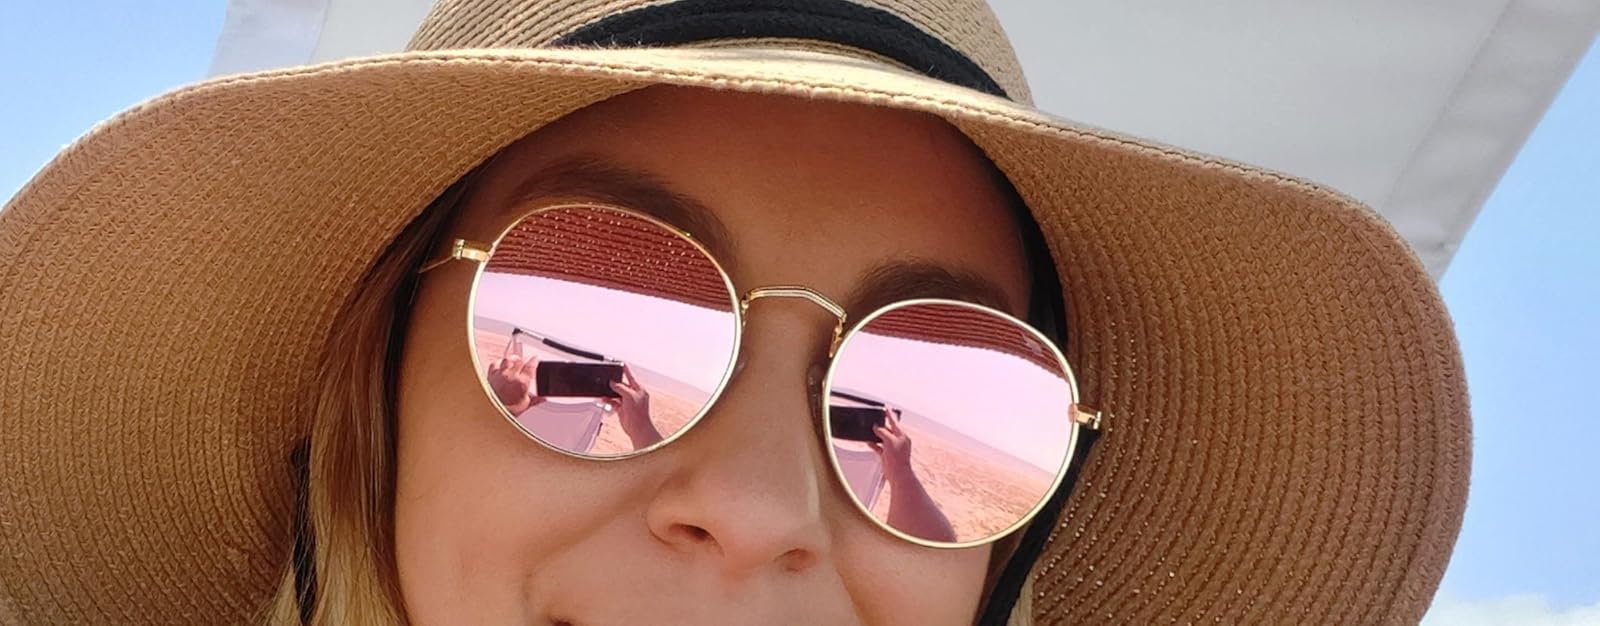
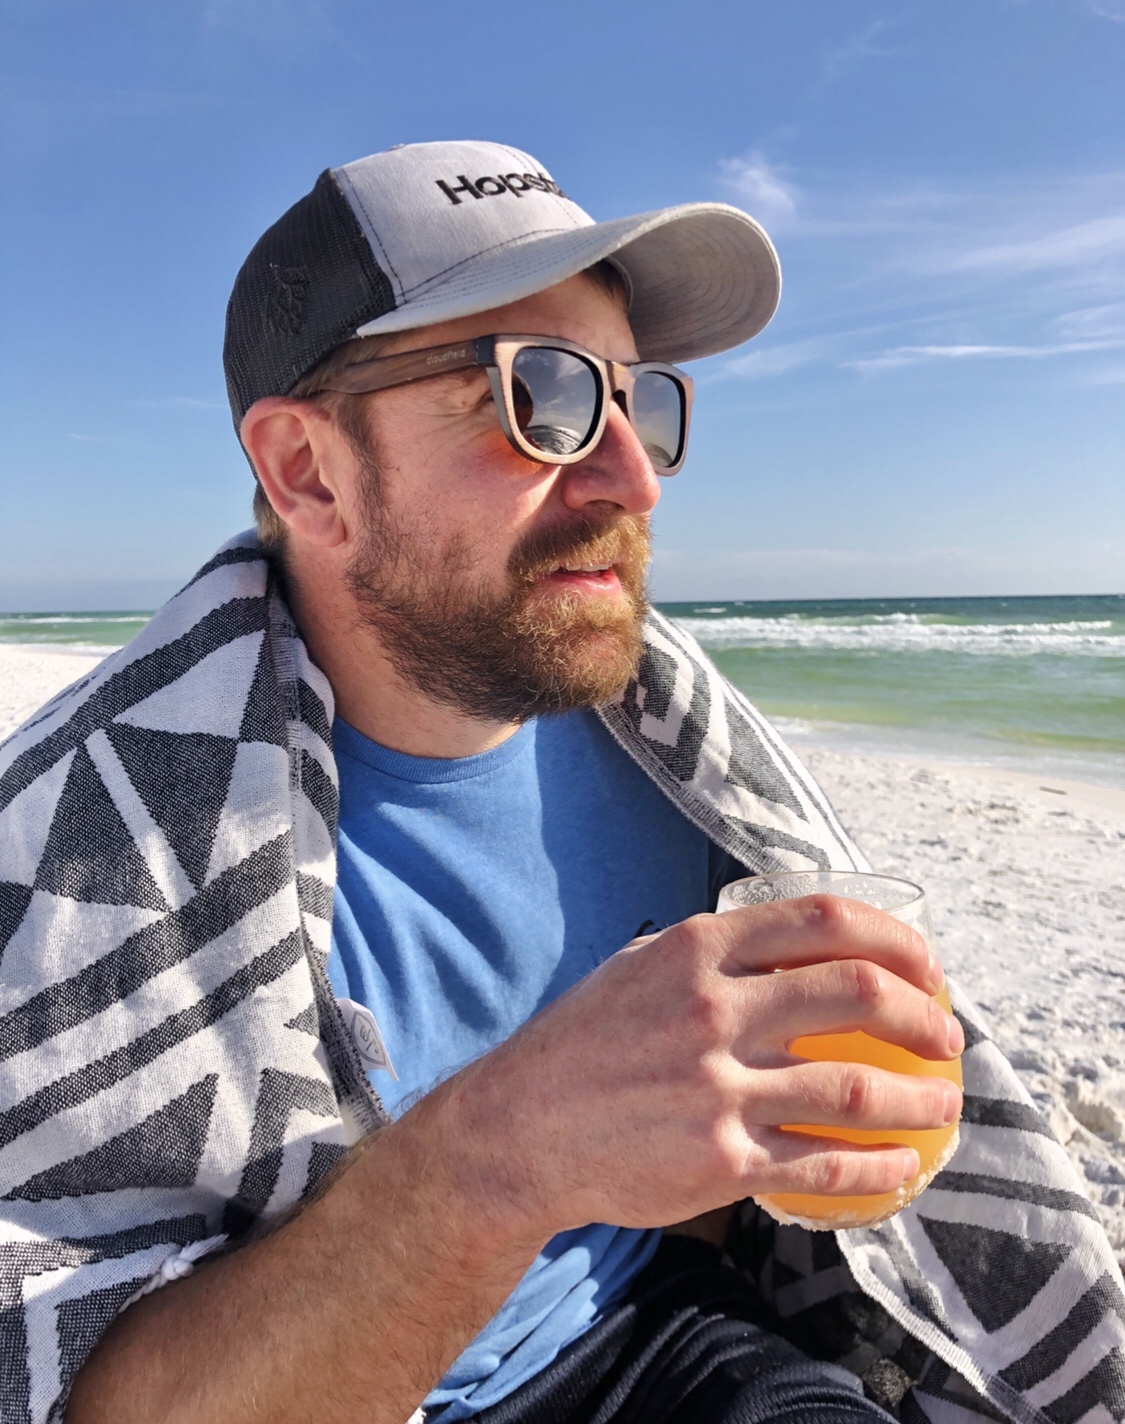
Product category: accessories_sunglasses
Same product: no